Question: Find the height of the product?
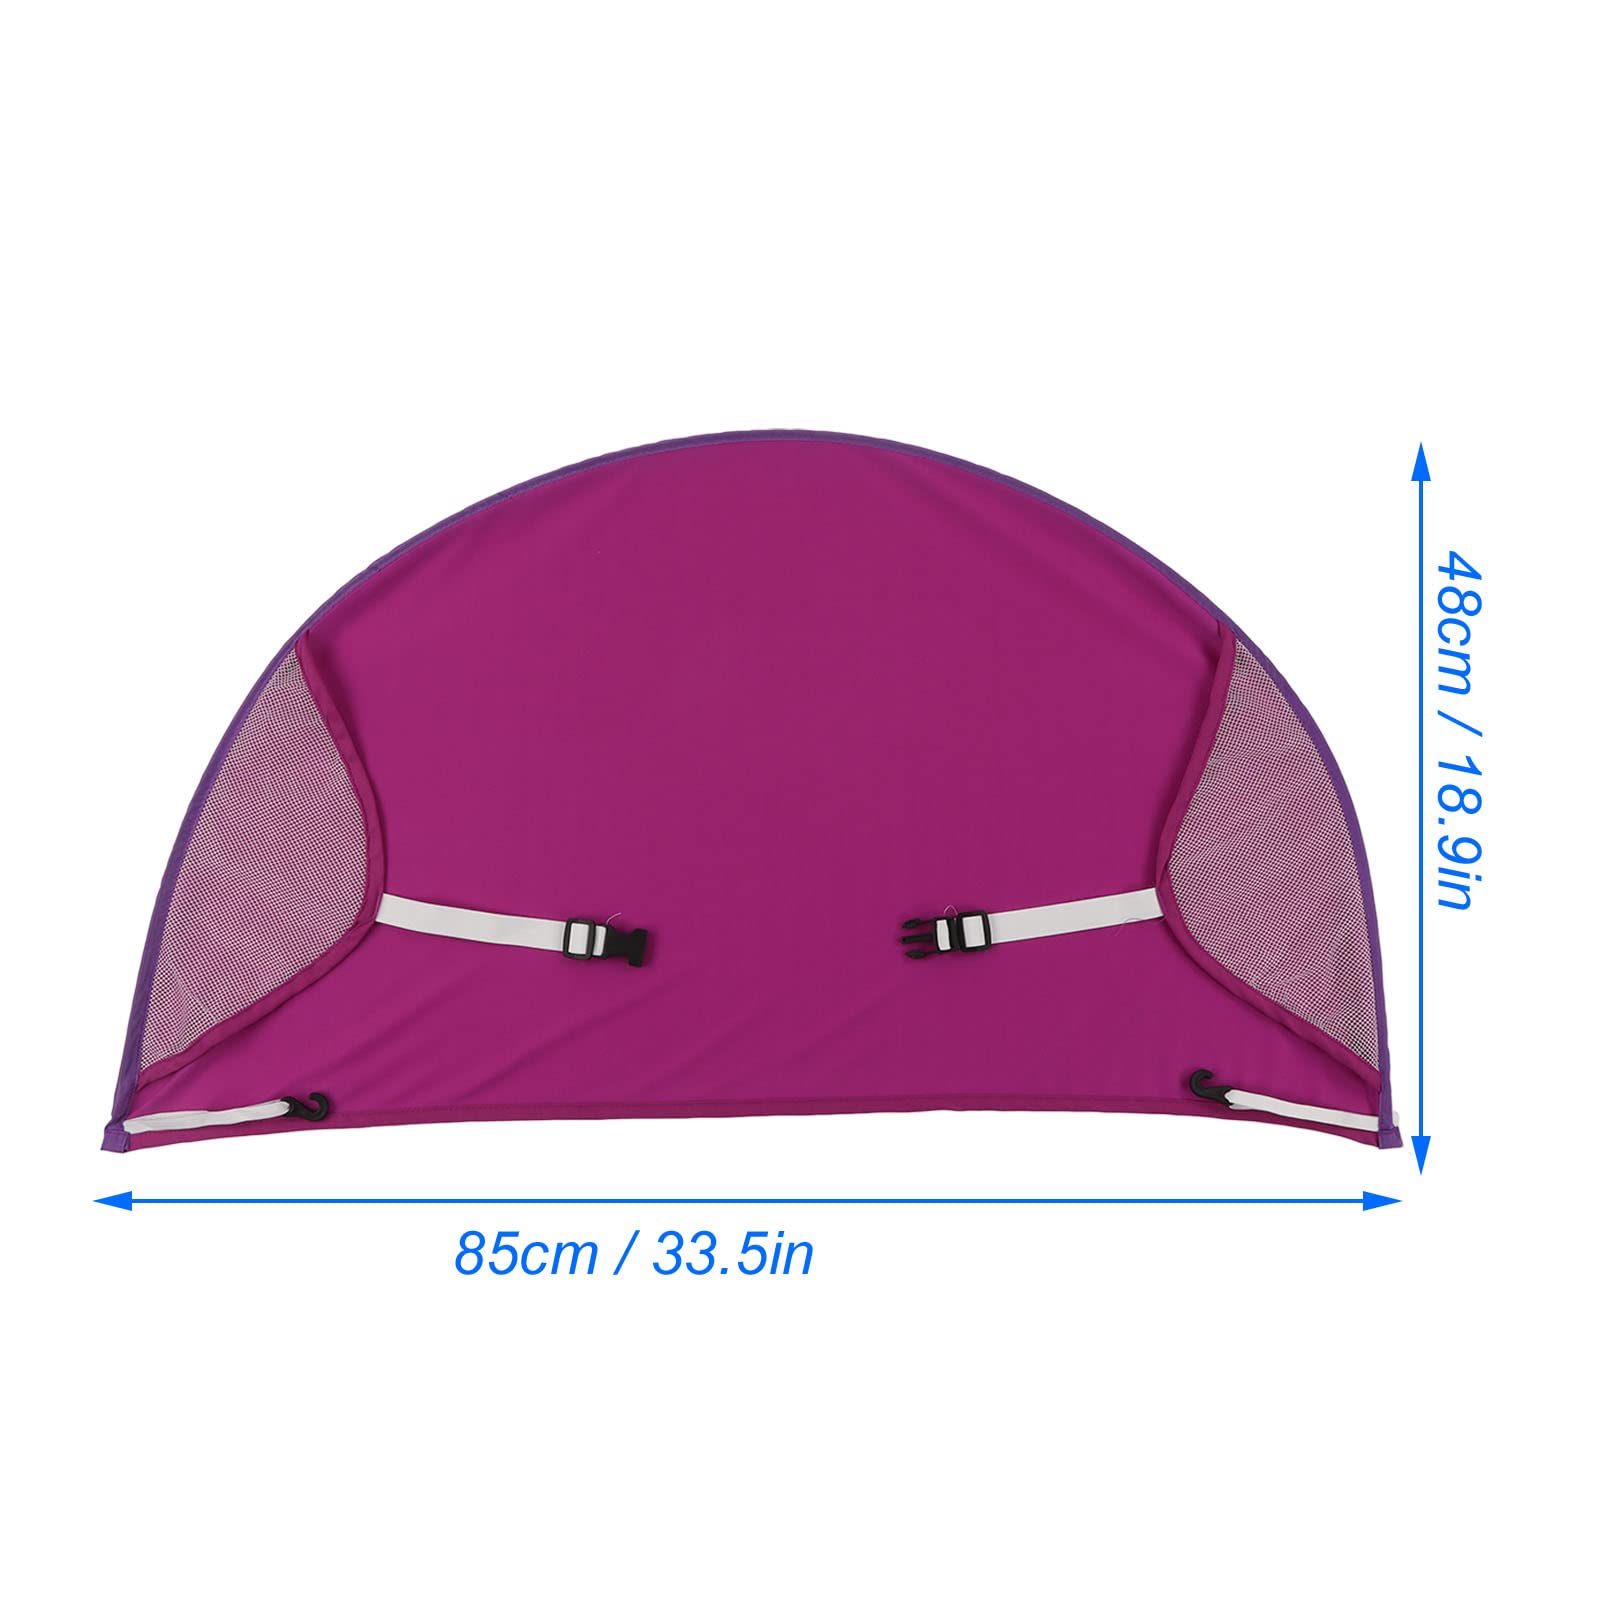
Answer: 33.5 inch